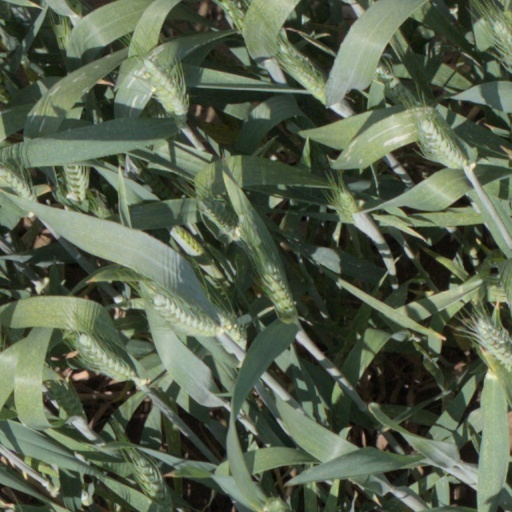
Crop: wheat